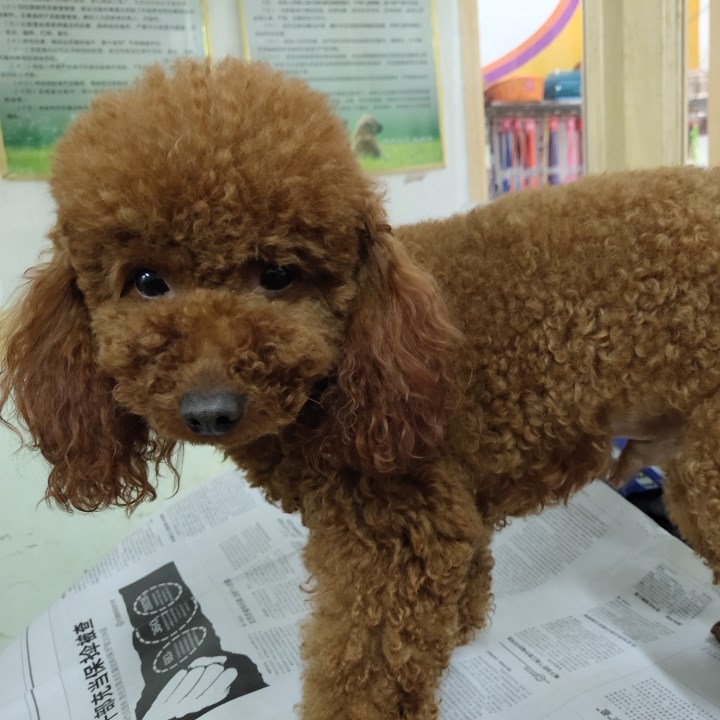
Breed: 7449-n000128-teddy